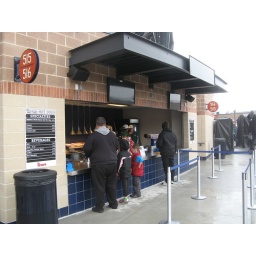
Concession stand in back of the Promenade stands behind home plate at Citi Field, 03/29/09